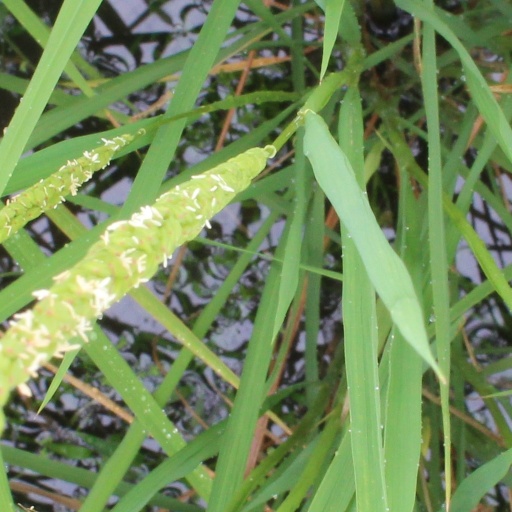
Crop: rice